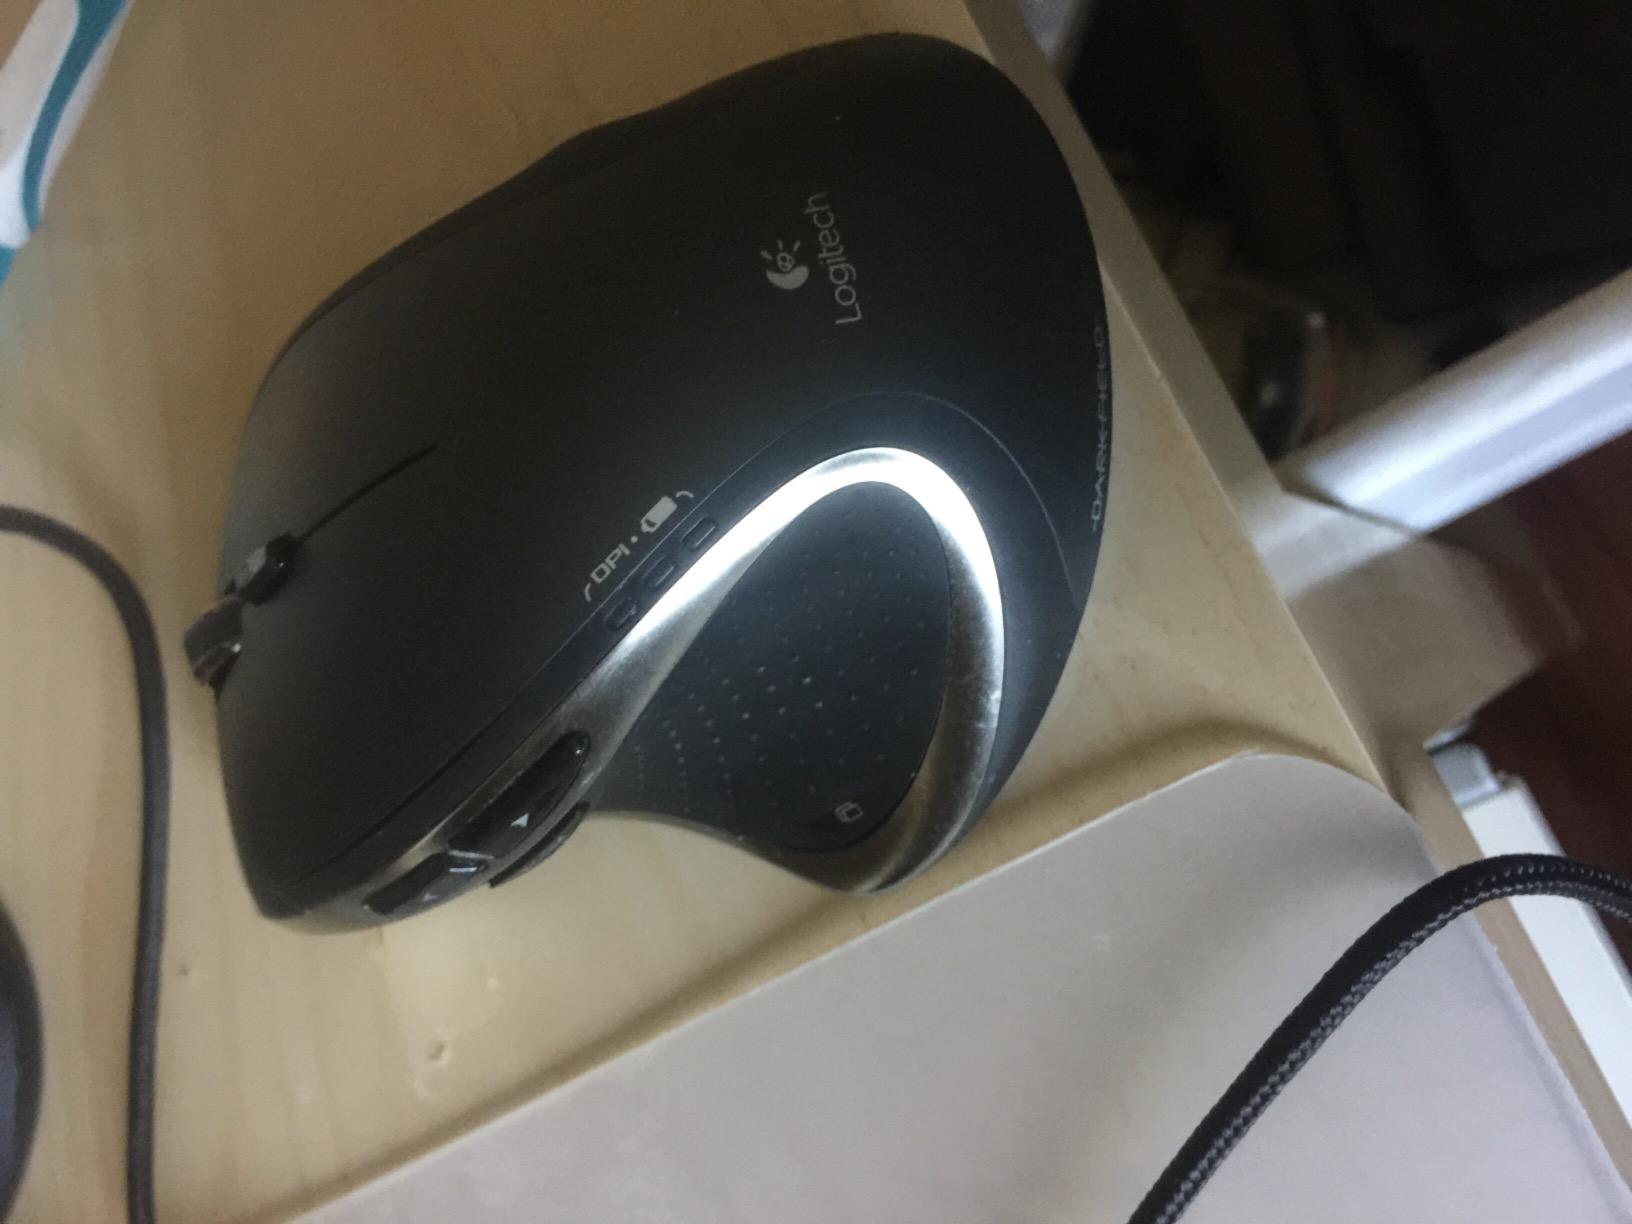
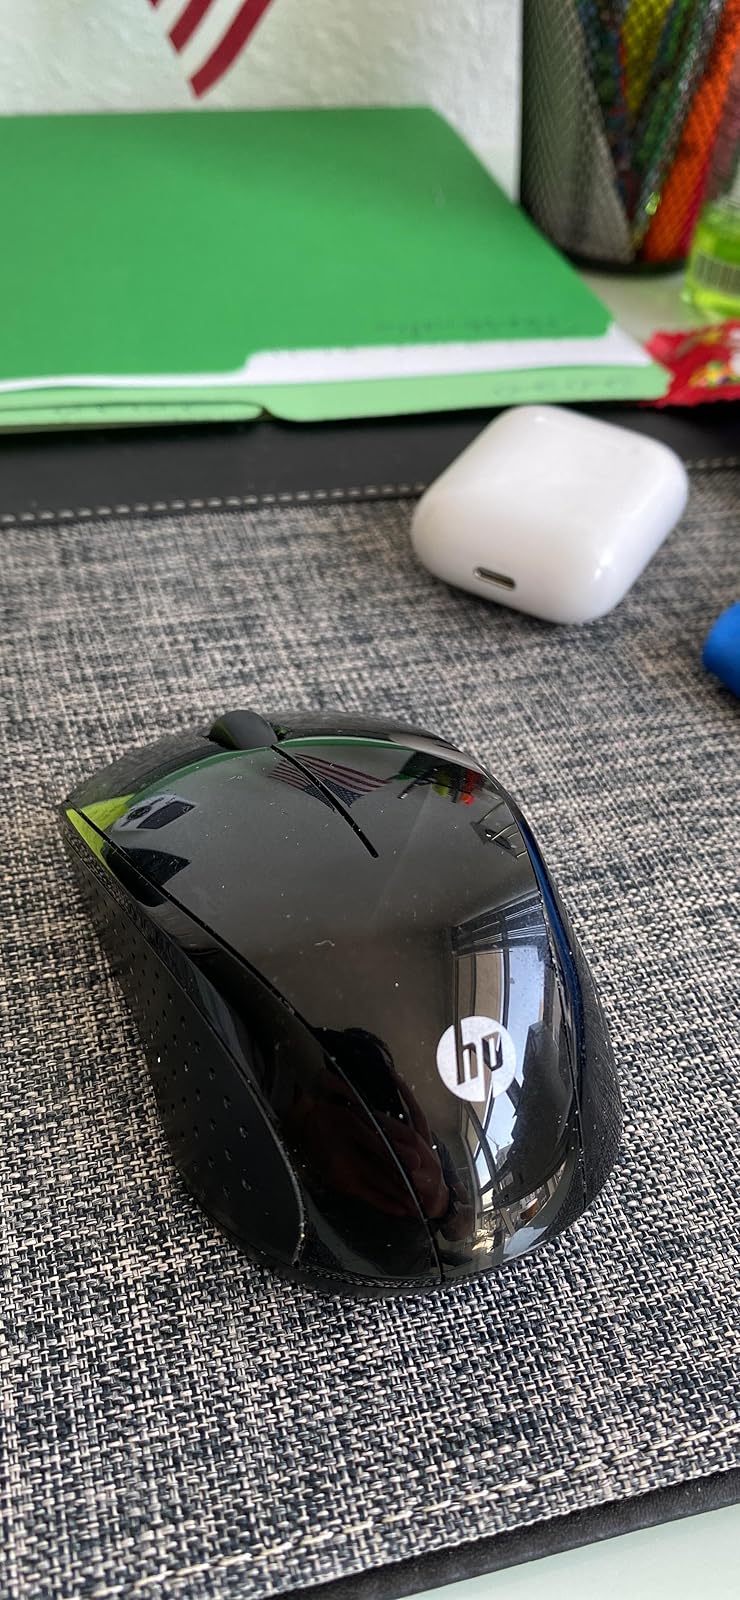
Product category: mouse
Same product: no